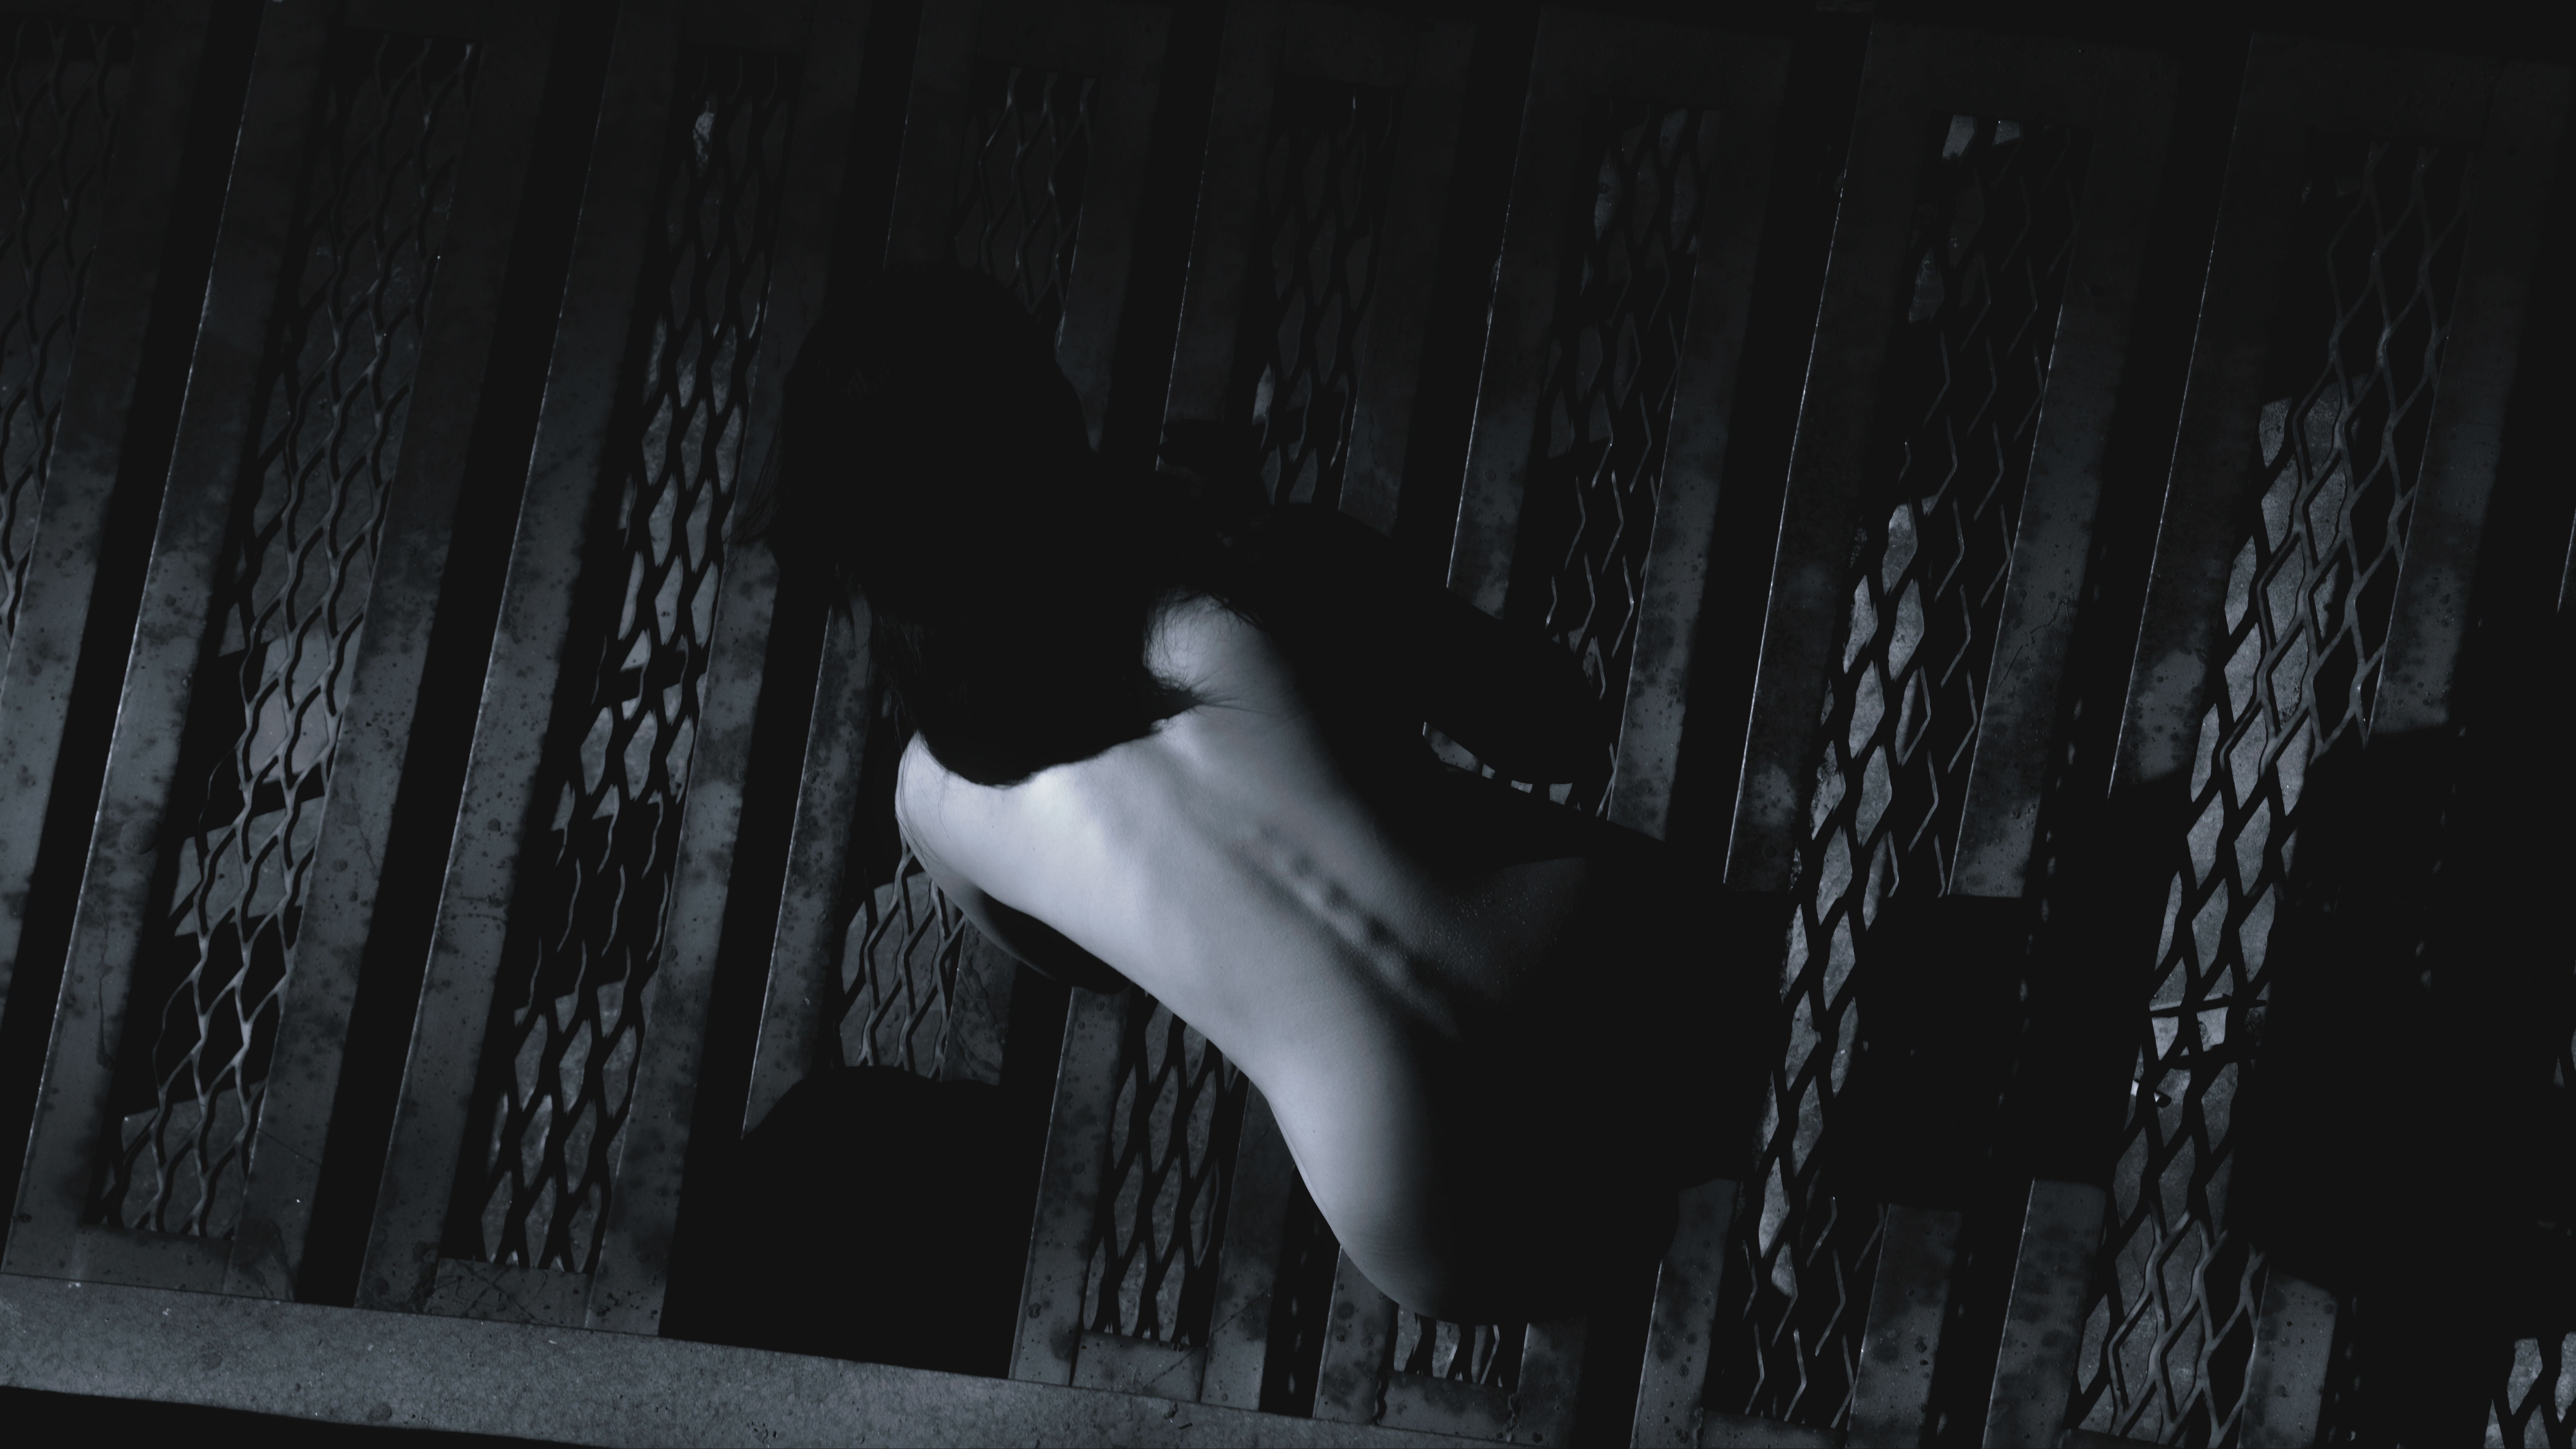
man, nature, snow, winter, light, black and white, woman, hair, leather, night, sunlight, dry, female, ice, mystic, portrait, reflection, weather, darkness, fashion, predator, monochrome, temptation, hairstyle, fear, without, women, hands, sexy, magic, naked, posture, photoshoot, emotions, cosmetics, freezing, erotic, erotica, tempting, gloominess, girl from behind, the gloom, monochrome photography, atmospheric phenomenon